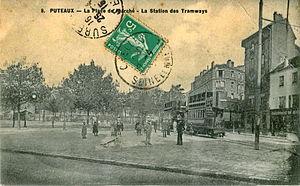
Carte postale sans mentuion d'éditeur, n°8
Puteaux est une commune française sur la rive gauche de la Seine, dans le département des Hauts-de-Seine en région Île-de-France.